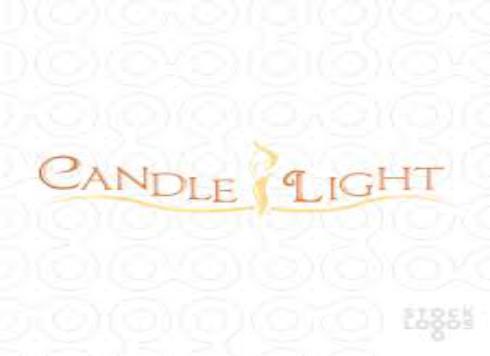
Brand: Candle
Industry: Necessities